See-Bar

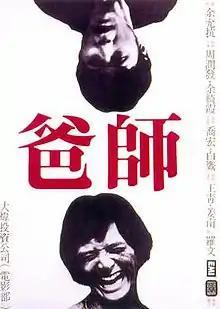

See-Bar, also known as God Father is a 1980 Hong Kong action comedy film directed by Dennis Yu in his directorial debut and starring Chow Yun-fat, Dorothy Yu, Roy Chiao and Pai Ying.